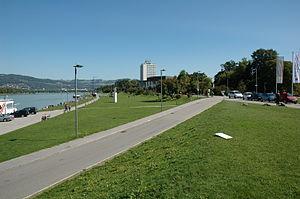
Autriche, Linz, Danube